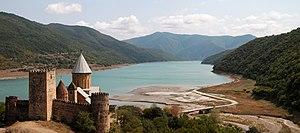
Monastère d'Ananouri, en Géorgie
Ananouri est une forteresse remontant au XIIIᵉ siècle située en Géorgie sur la route militaire géorgienne, à 70 km de Tbilissi. Le complexe avec deux églises abrite un monastère orthodoxe. Elle fait partie de la liste indicative de la liste du patrimoine mondial en Géorgie.